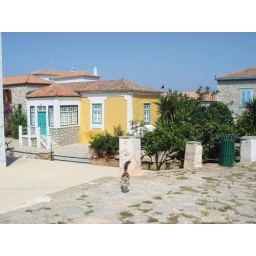
A nice cat in a colorful area of Hydra